Restorationism

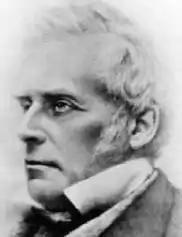
John Nelson Darby

The Millerites were the most well-known family of the Adventist movements. They emphasized apocalyptic teachings anticipating the end of the world, and did not look for the unity of Christendom but busied themselves in preparation for Christ's return. Millerites sought to restore a prophetic immediacy and uncompromising biblicism that they believed had once existed but had long been rejected by mainstream Protestant and Catholic churches. From the Millerites descended the Seventh-day Adventists and the Advent Christian Church.